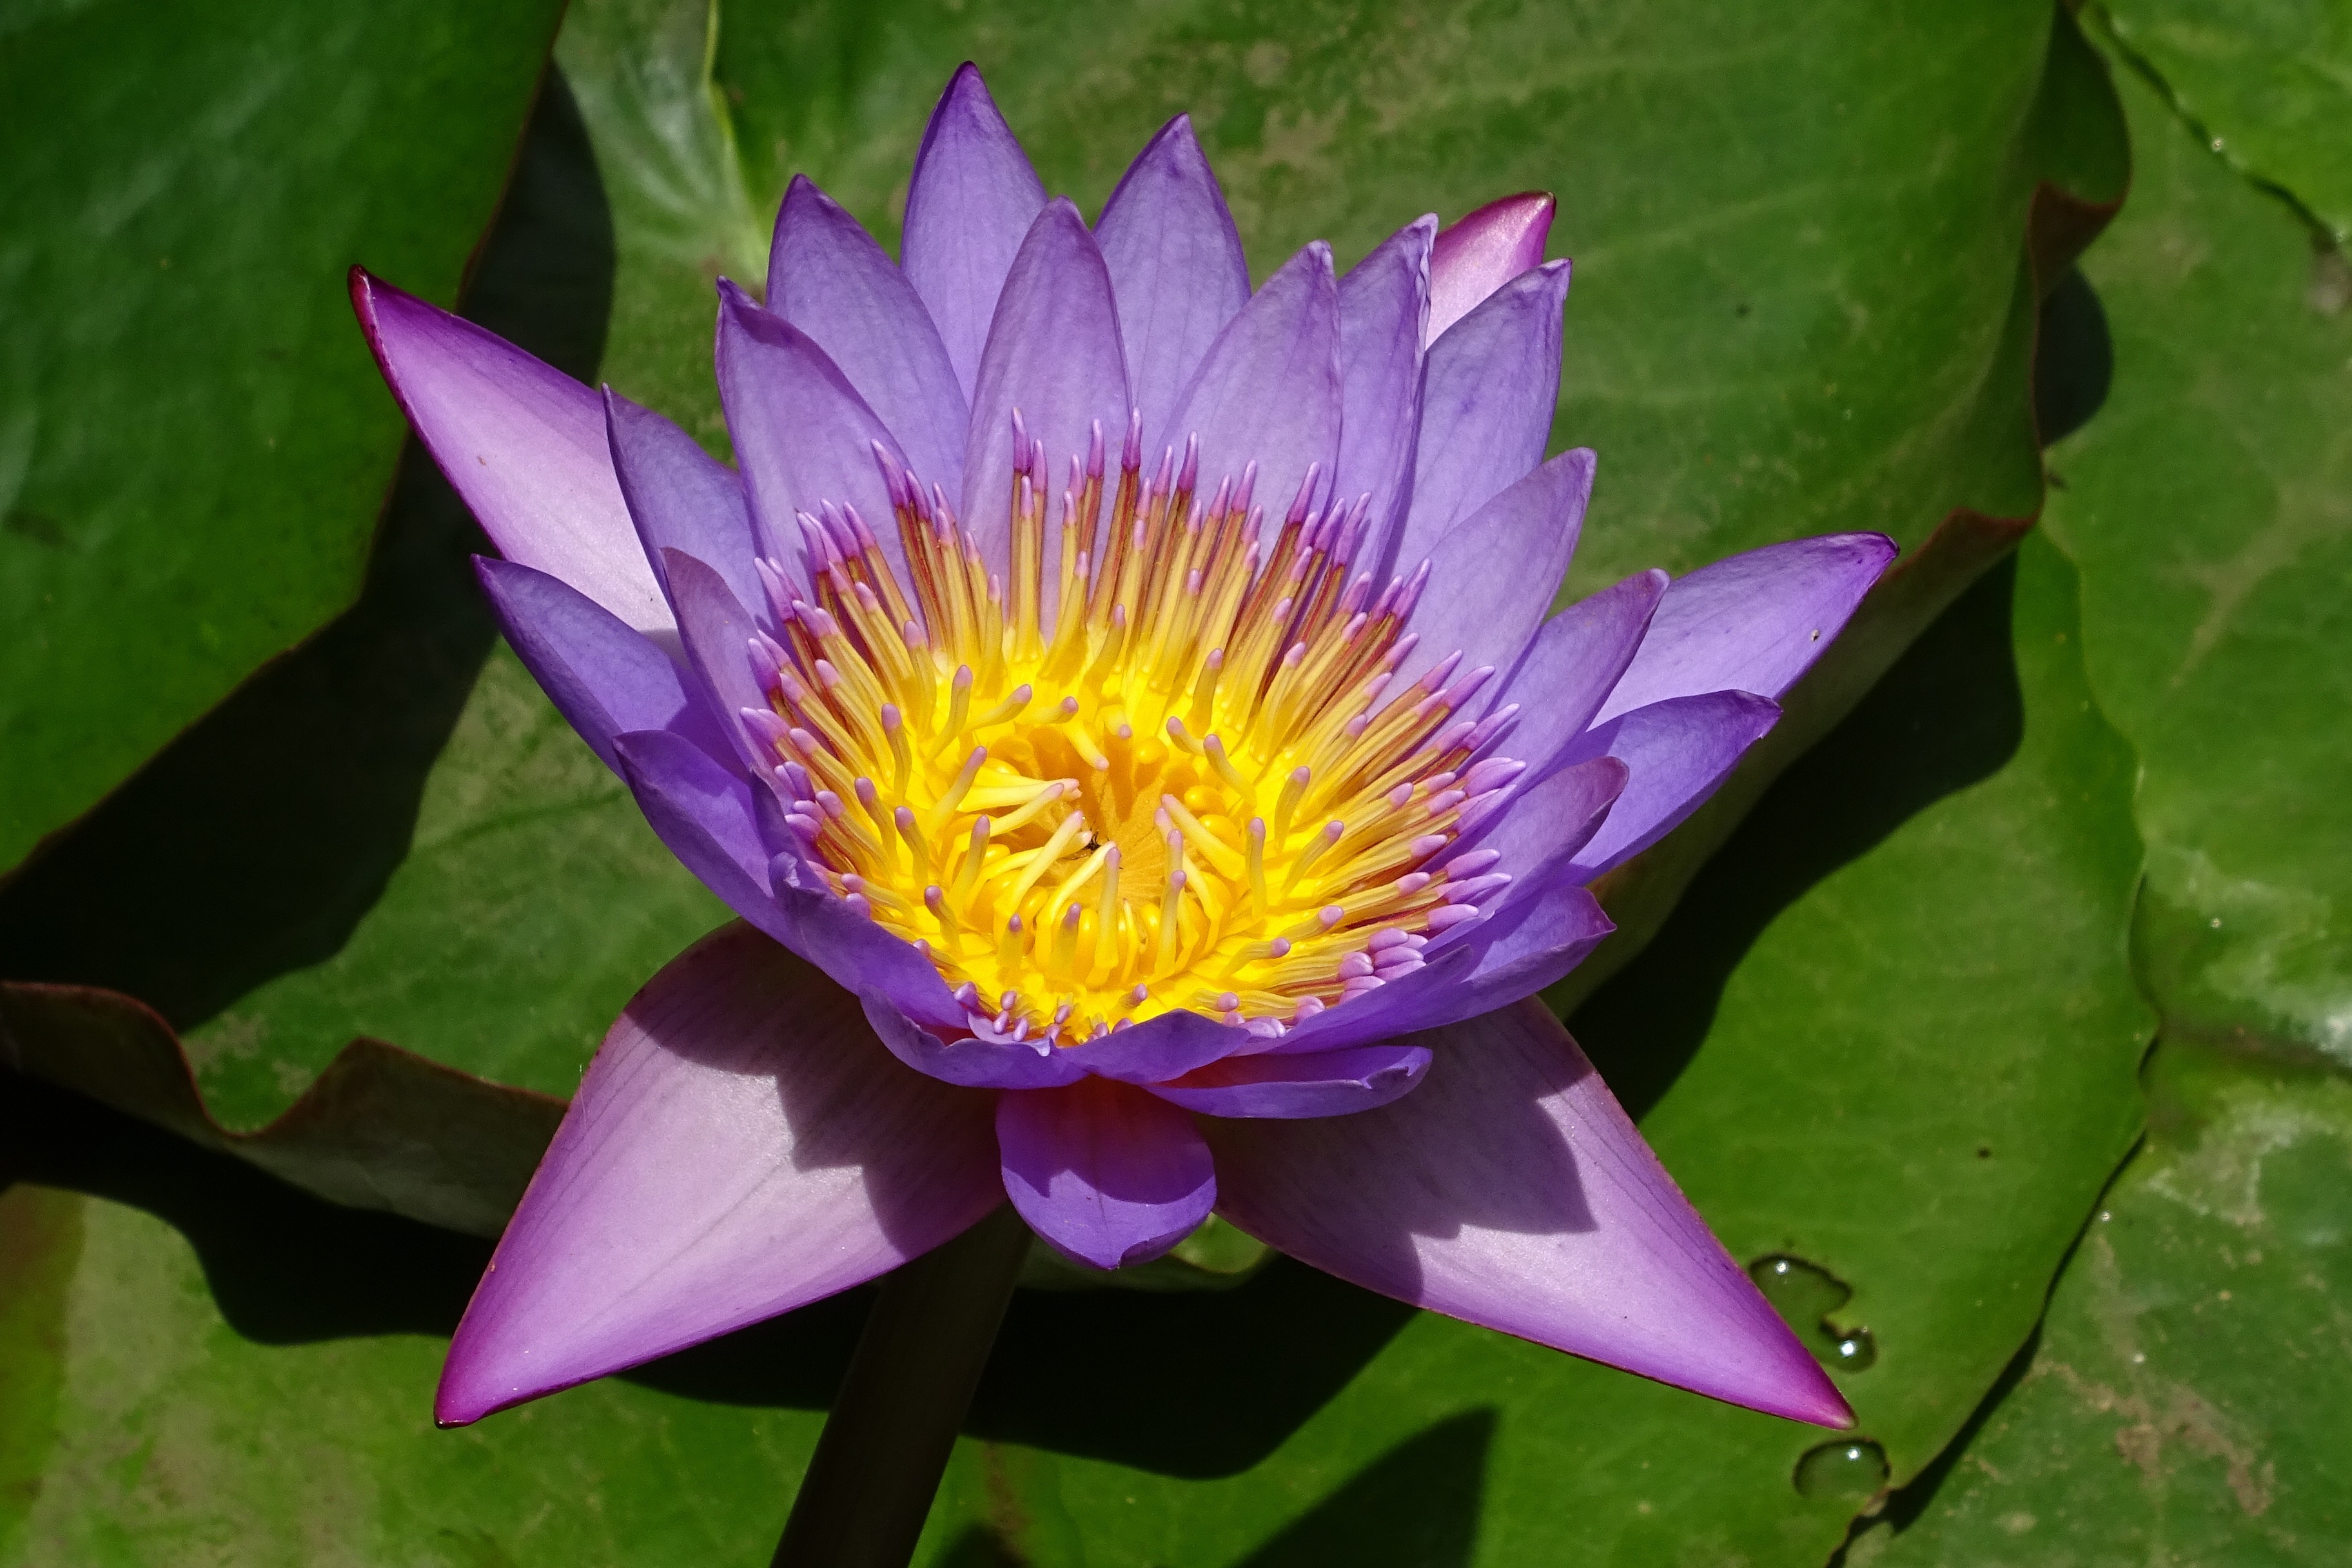
water, nature, blossom, plant, flower, petal, bloom, tropical, botany, aquatic, sacred lotus, aquatic plant, dharwad, flora, botanical, nymphaeaceae, lotus, india, lily, oriental, waterlily, macro photography, karnataka, flowering plant, blue water lily, nymphaea tina, day blooming, viviparous, neelkamal, nil sapla, nymphaea nouchali, nymphaea stellata, nymphaea cyanea, nymphaea edgeworthii, annual plant, land plant, lotus family, proteales